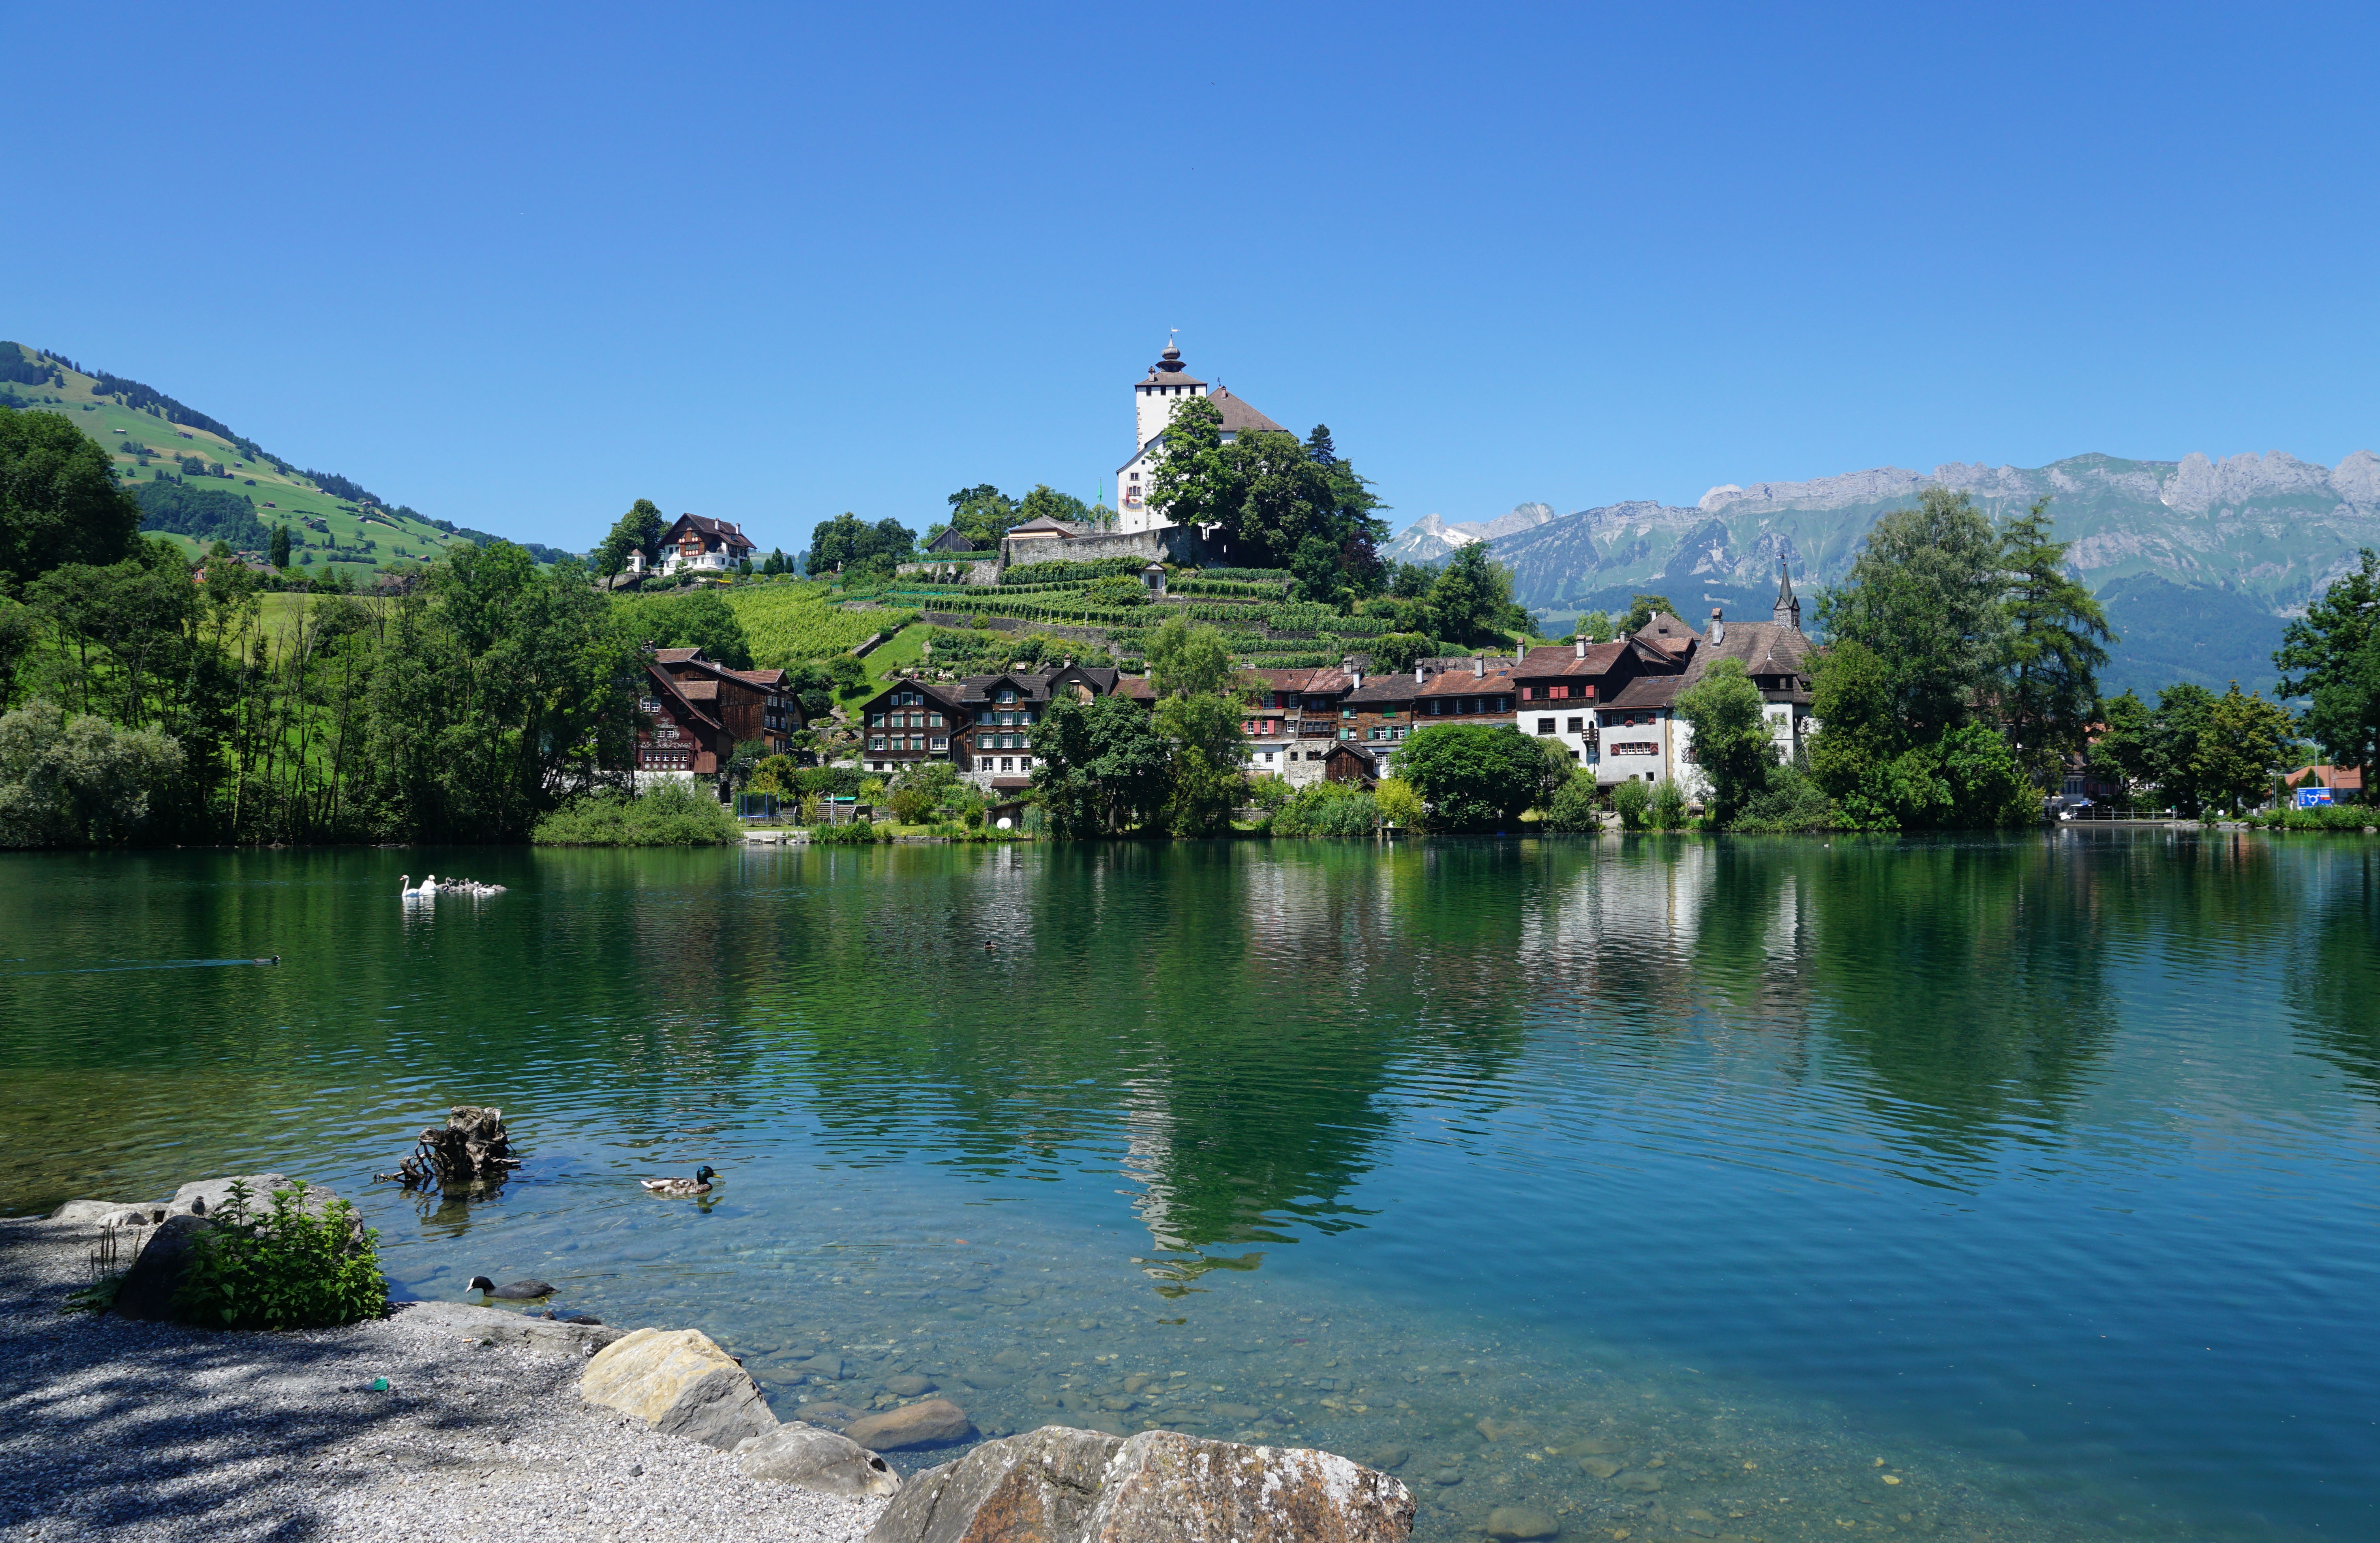
book, mountain, lake, mountain range, vacation, pond, reflection, lagoon, bay, reservoir, tourism, werdenbergersee, sankt gallen